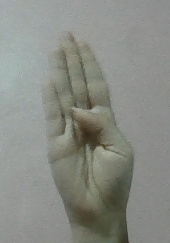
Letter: kaaf